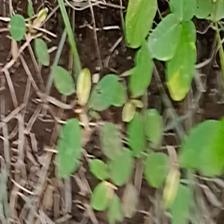
Weed species: Moti_dudhi(Euphorbia_geneculata_L)